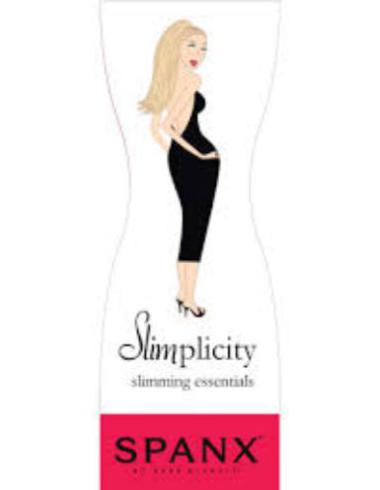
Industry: Clothes